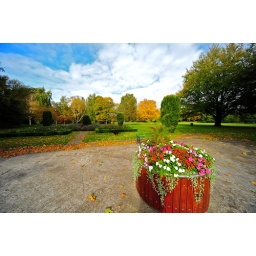
Rare blue sky in Cardiff